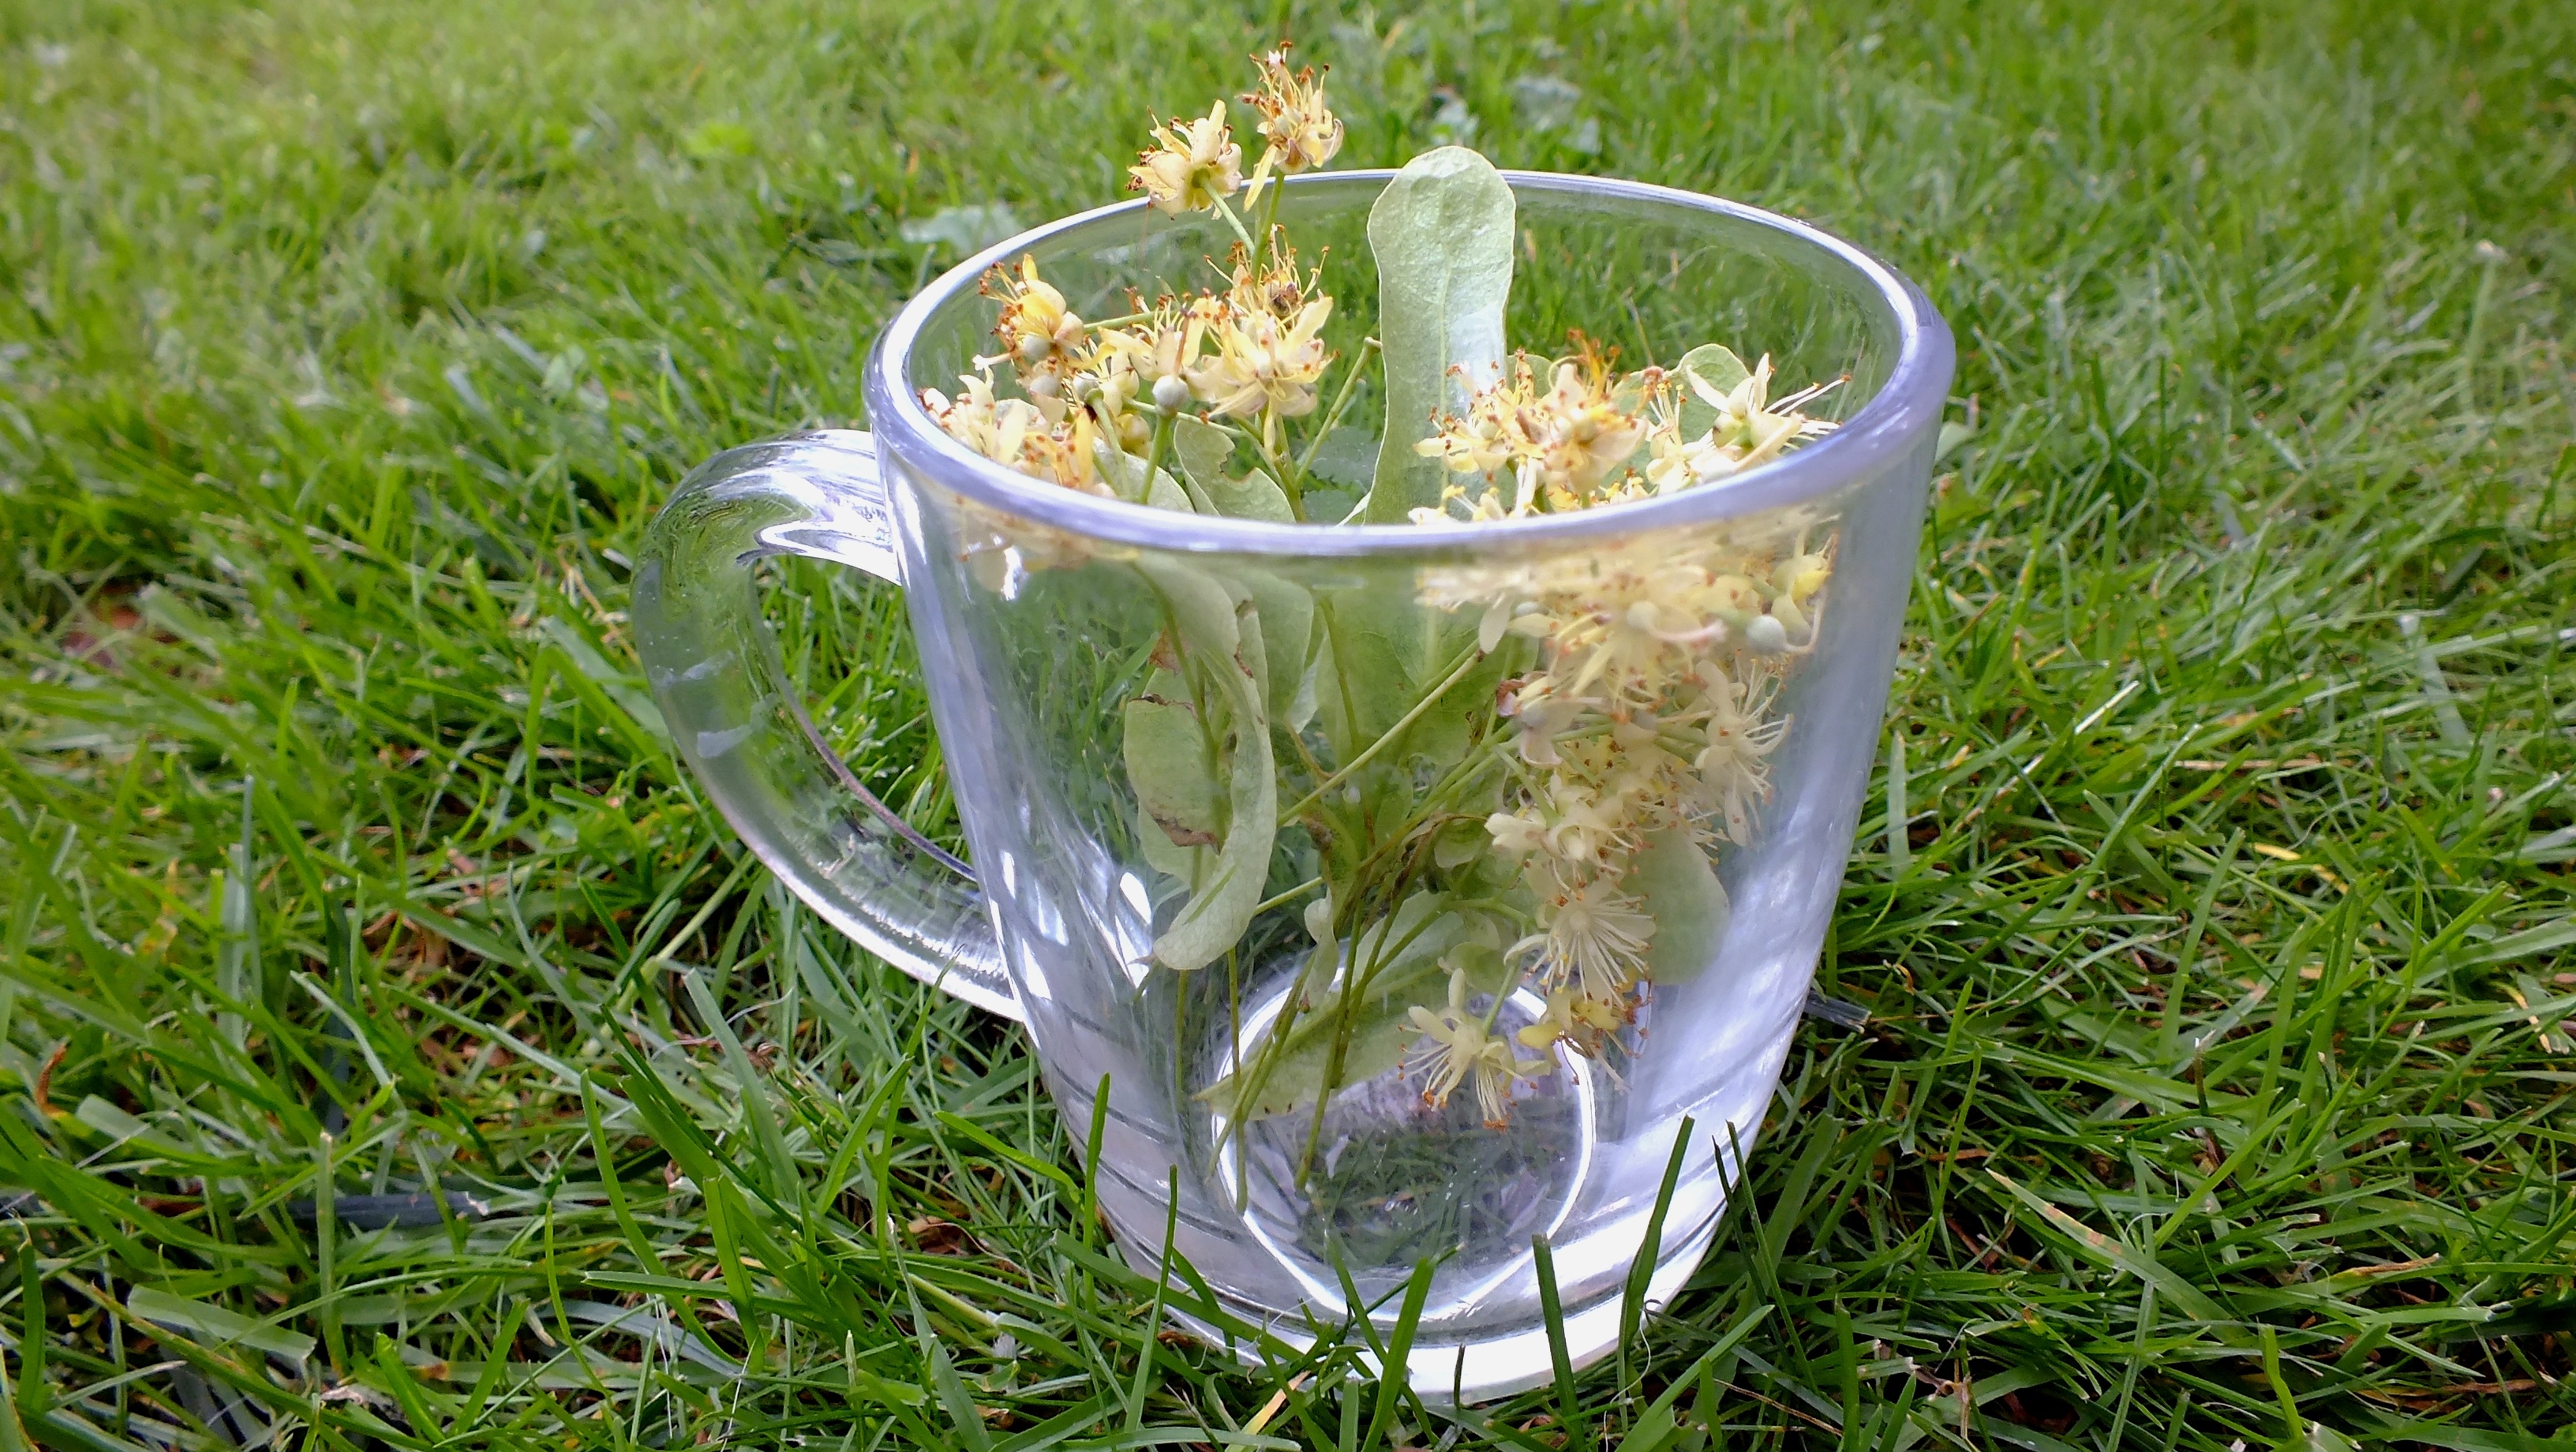
grass, plant, lawn, tea, leaf, flower, glass, cup, food, herb, produce, crop, drink, healthy, flora, plants, lime, linden, herbs, medical, herbal, flowering plant, herbal tea, grass family, land plant, linden flowers